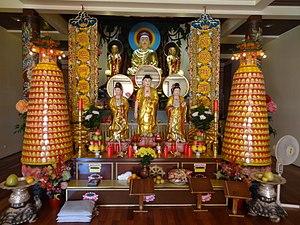
Salle de Prière du Temple bouddhique Linh Son
Le temple bouddhique Linh Son est une pagode vietnamienne située avenue Jean-Jaurès à Joinville-le-Pont dans le Val-de-Marne, en France, dont le fondateur est le Vénérable Docteur Bhikṣu Thich Huyen Vi. Le mot vietnamien Linh Son est issu du mot chinois Líng shān qui est la traduction du « Pic des Vautours » où le Bouddha Shakyamuni a prêché des soûtras très importants.